Naked Lunch (film)

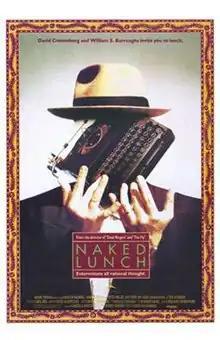
Theatrical release poster

Naked Lunch is a 1991 surrealist science fiction drama film written and directed by David Cronenberg and starring Peter Weller, Judy Davis, Ian Holm, and Roy Scheider. It is an adaptation of William S. Burroughs's 1959 novel "Naked Lunch", and an international co-production of Canada, Britain, and Japan.